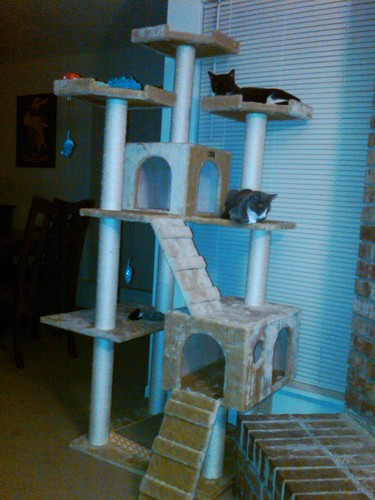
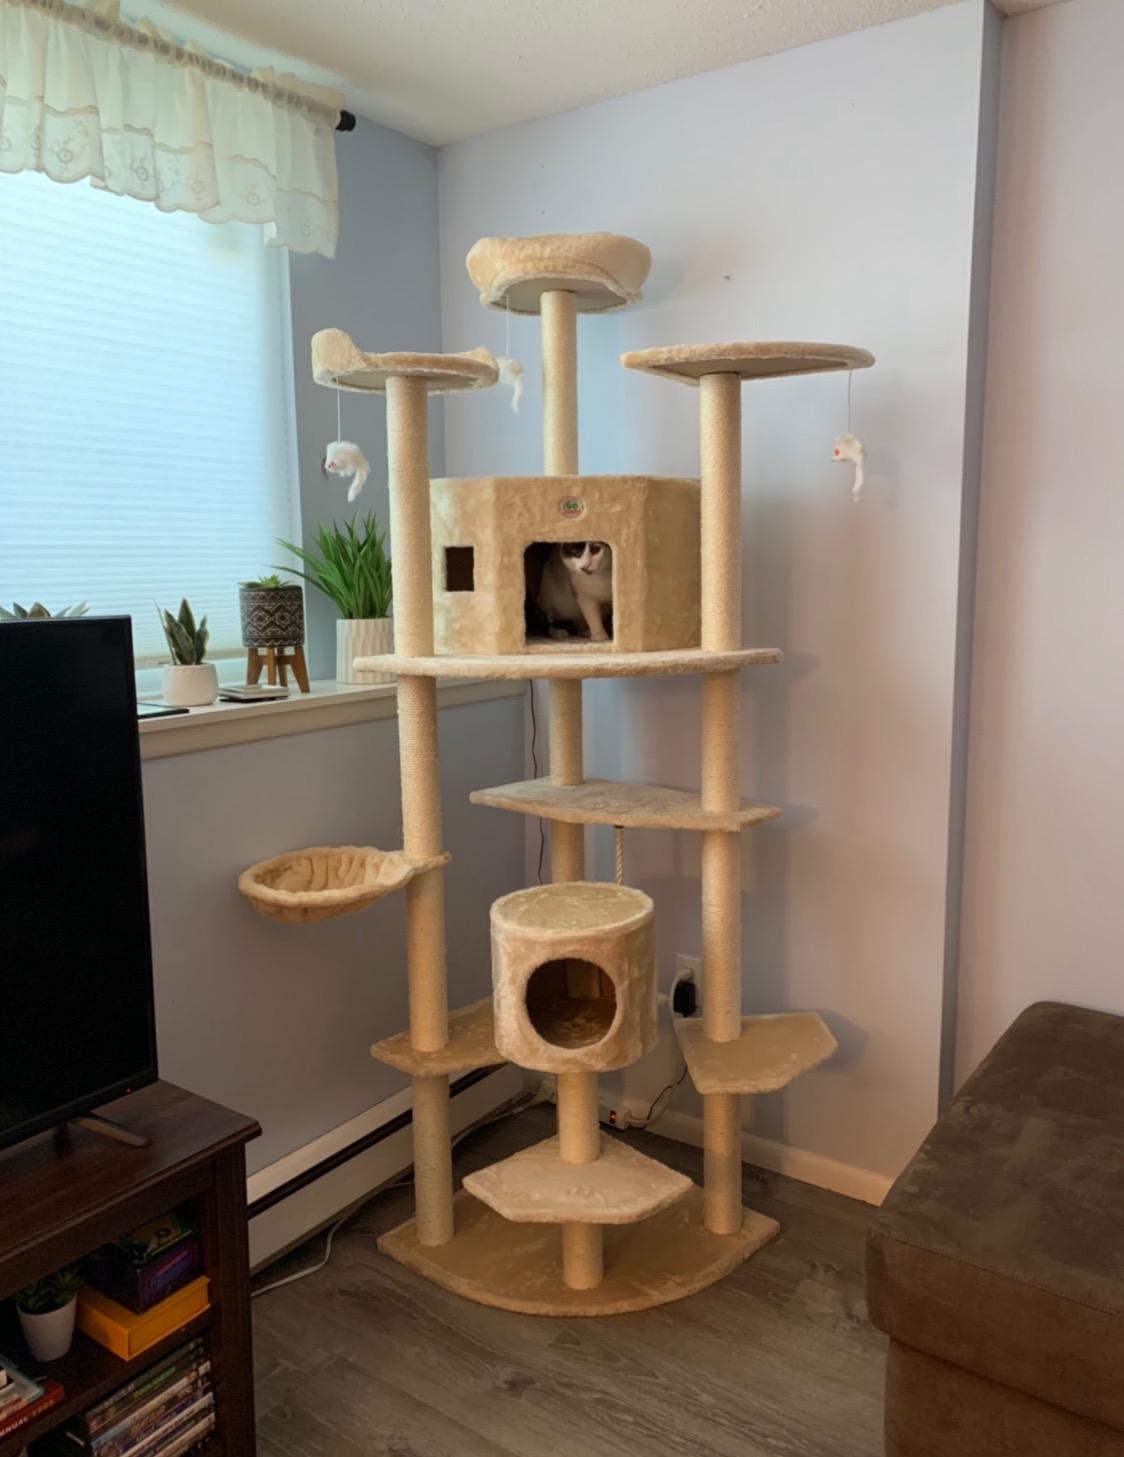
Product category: items_cat tree
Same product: no